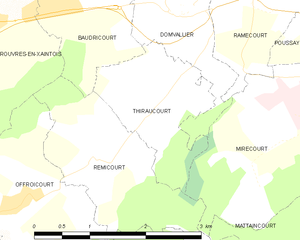
Carte des communes françaises Thiraucourt